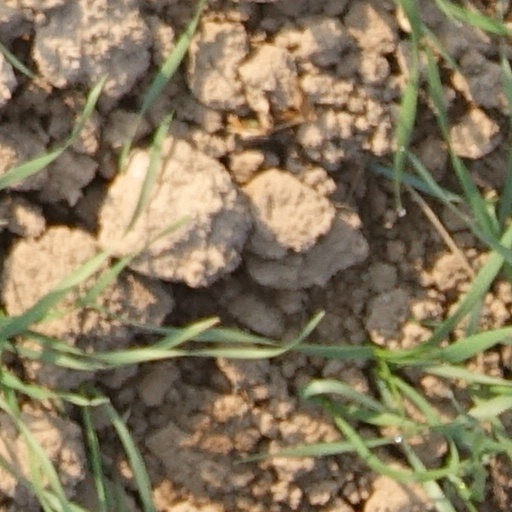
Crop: wheat